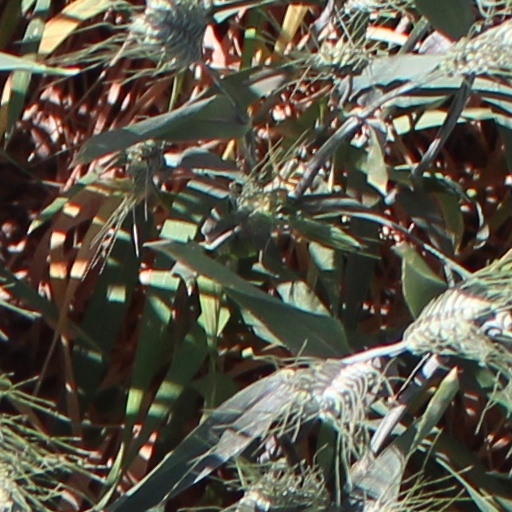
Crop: wheat